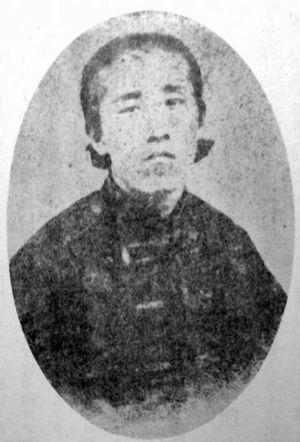
Itagaki Taisuke, est un homme politique japonais à la tête du Mouvement pour la liberté et les droits du peuple, qui finit par devenir le premier parti politique japonais.